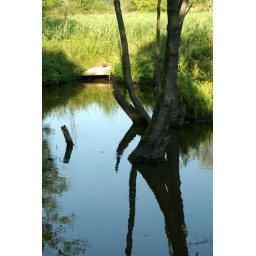
Dead trees in water